Claudette Colbert

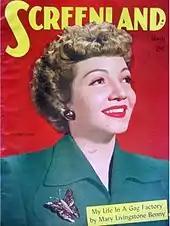
Colbert on "Screenland" cover before release of "Guest Wife" (1945)

Gary Cooper was terrified at the prospect of working with Colbert in his first comedy, "Bluebeard's Eighth Wife" (1938), considering Colbert an expert in the genre.